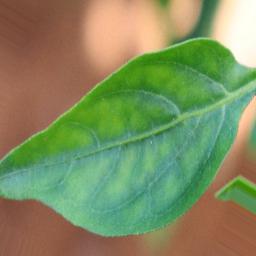
Label: healthy